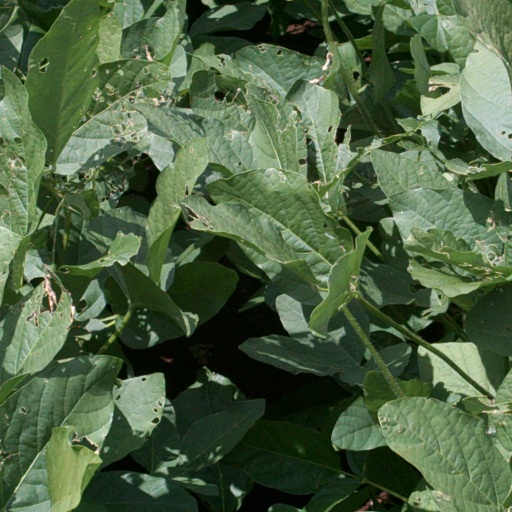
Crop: soybean